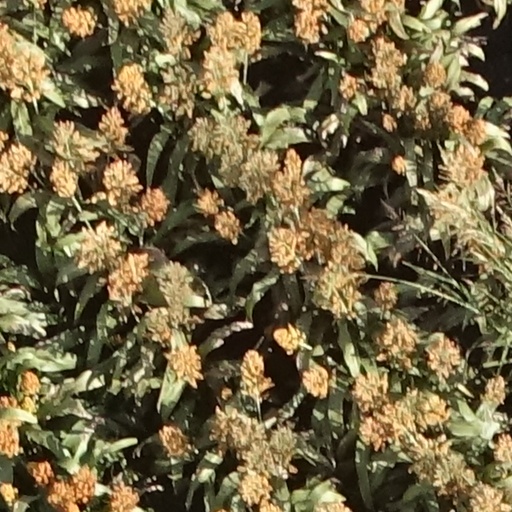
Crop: sorghum